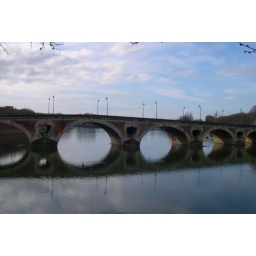
The bridge over river Garonne